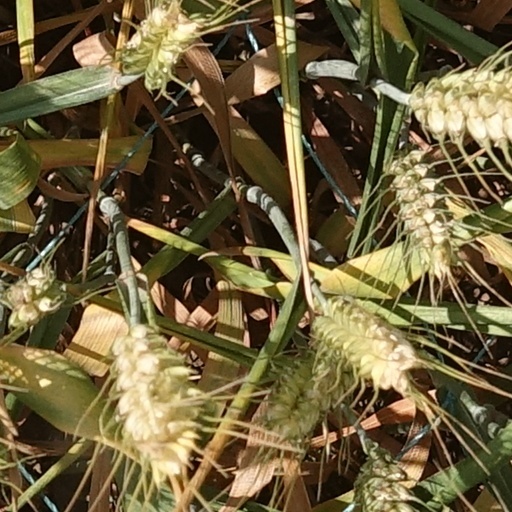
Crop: wheat